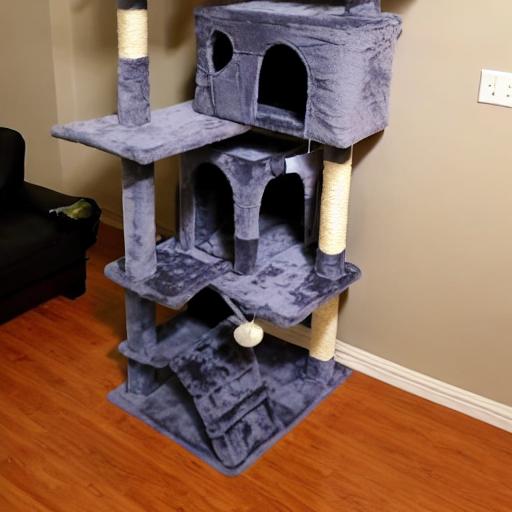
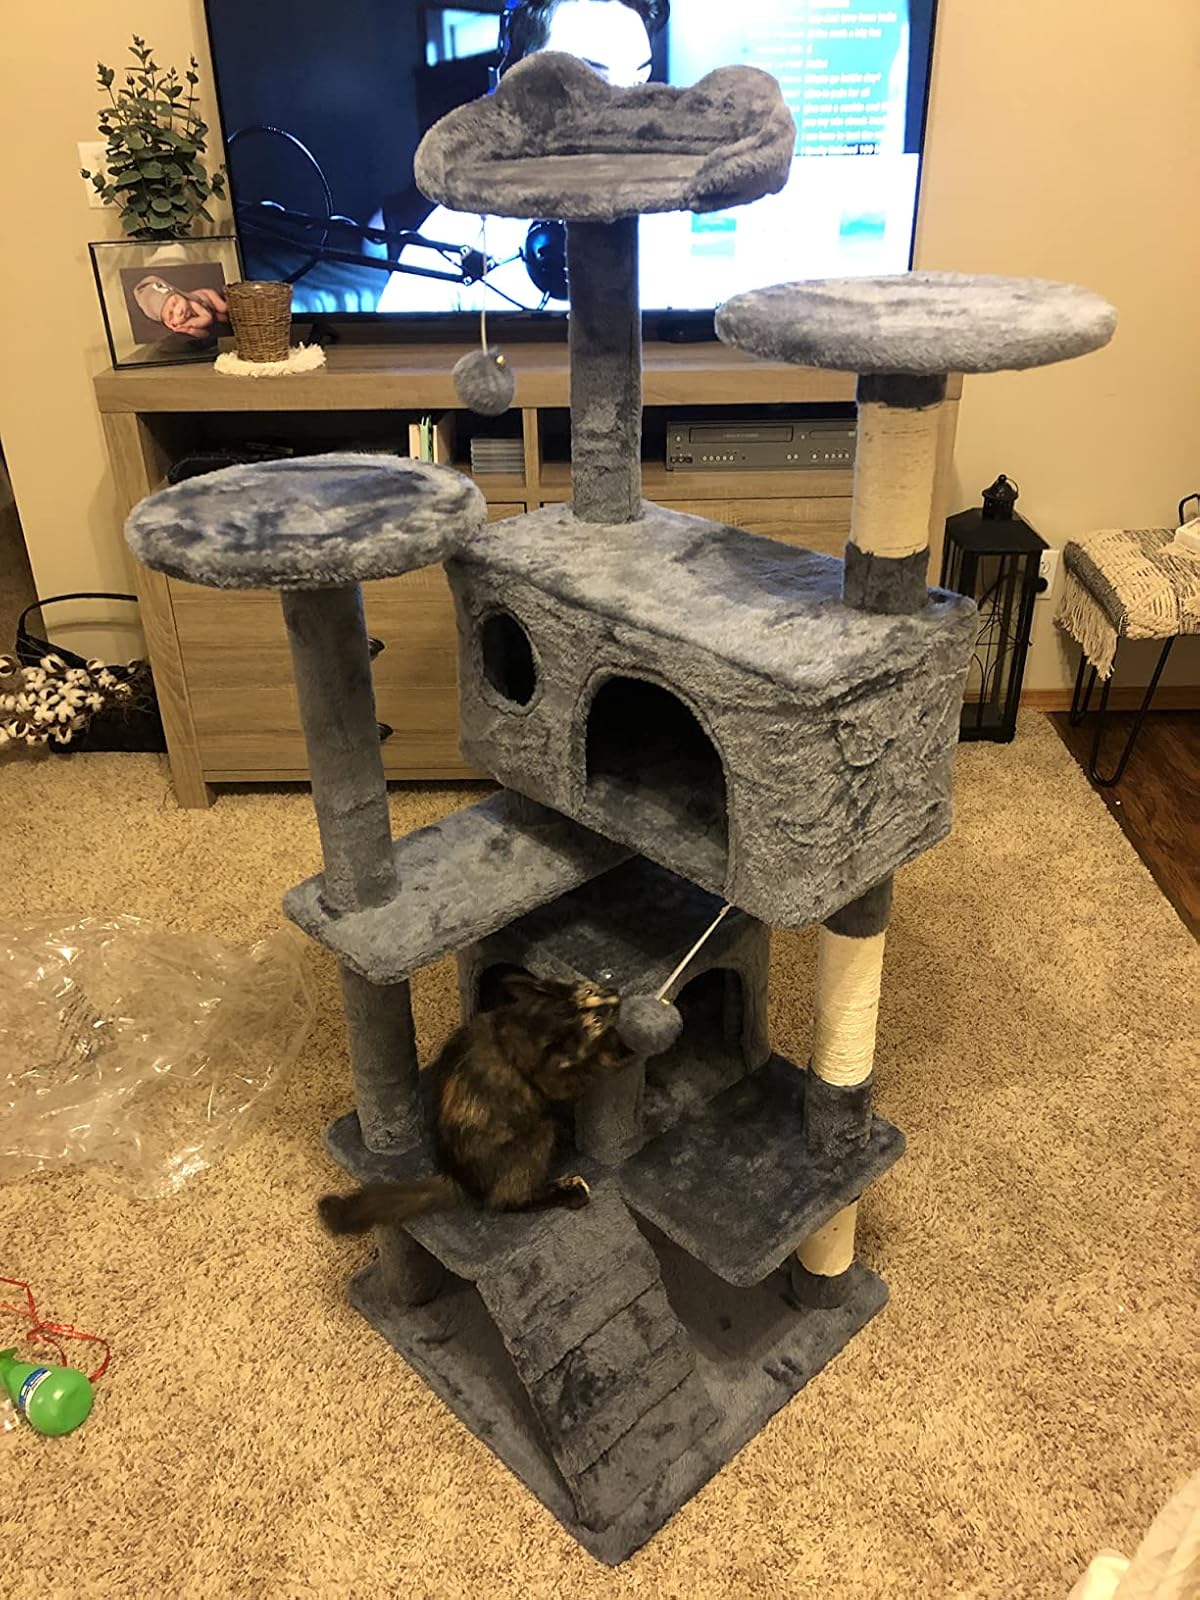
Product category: items_cat tree
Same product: no